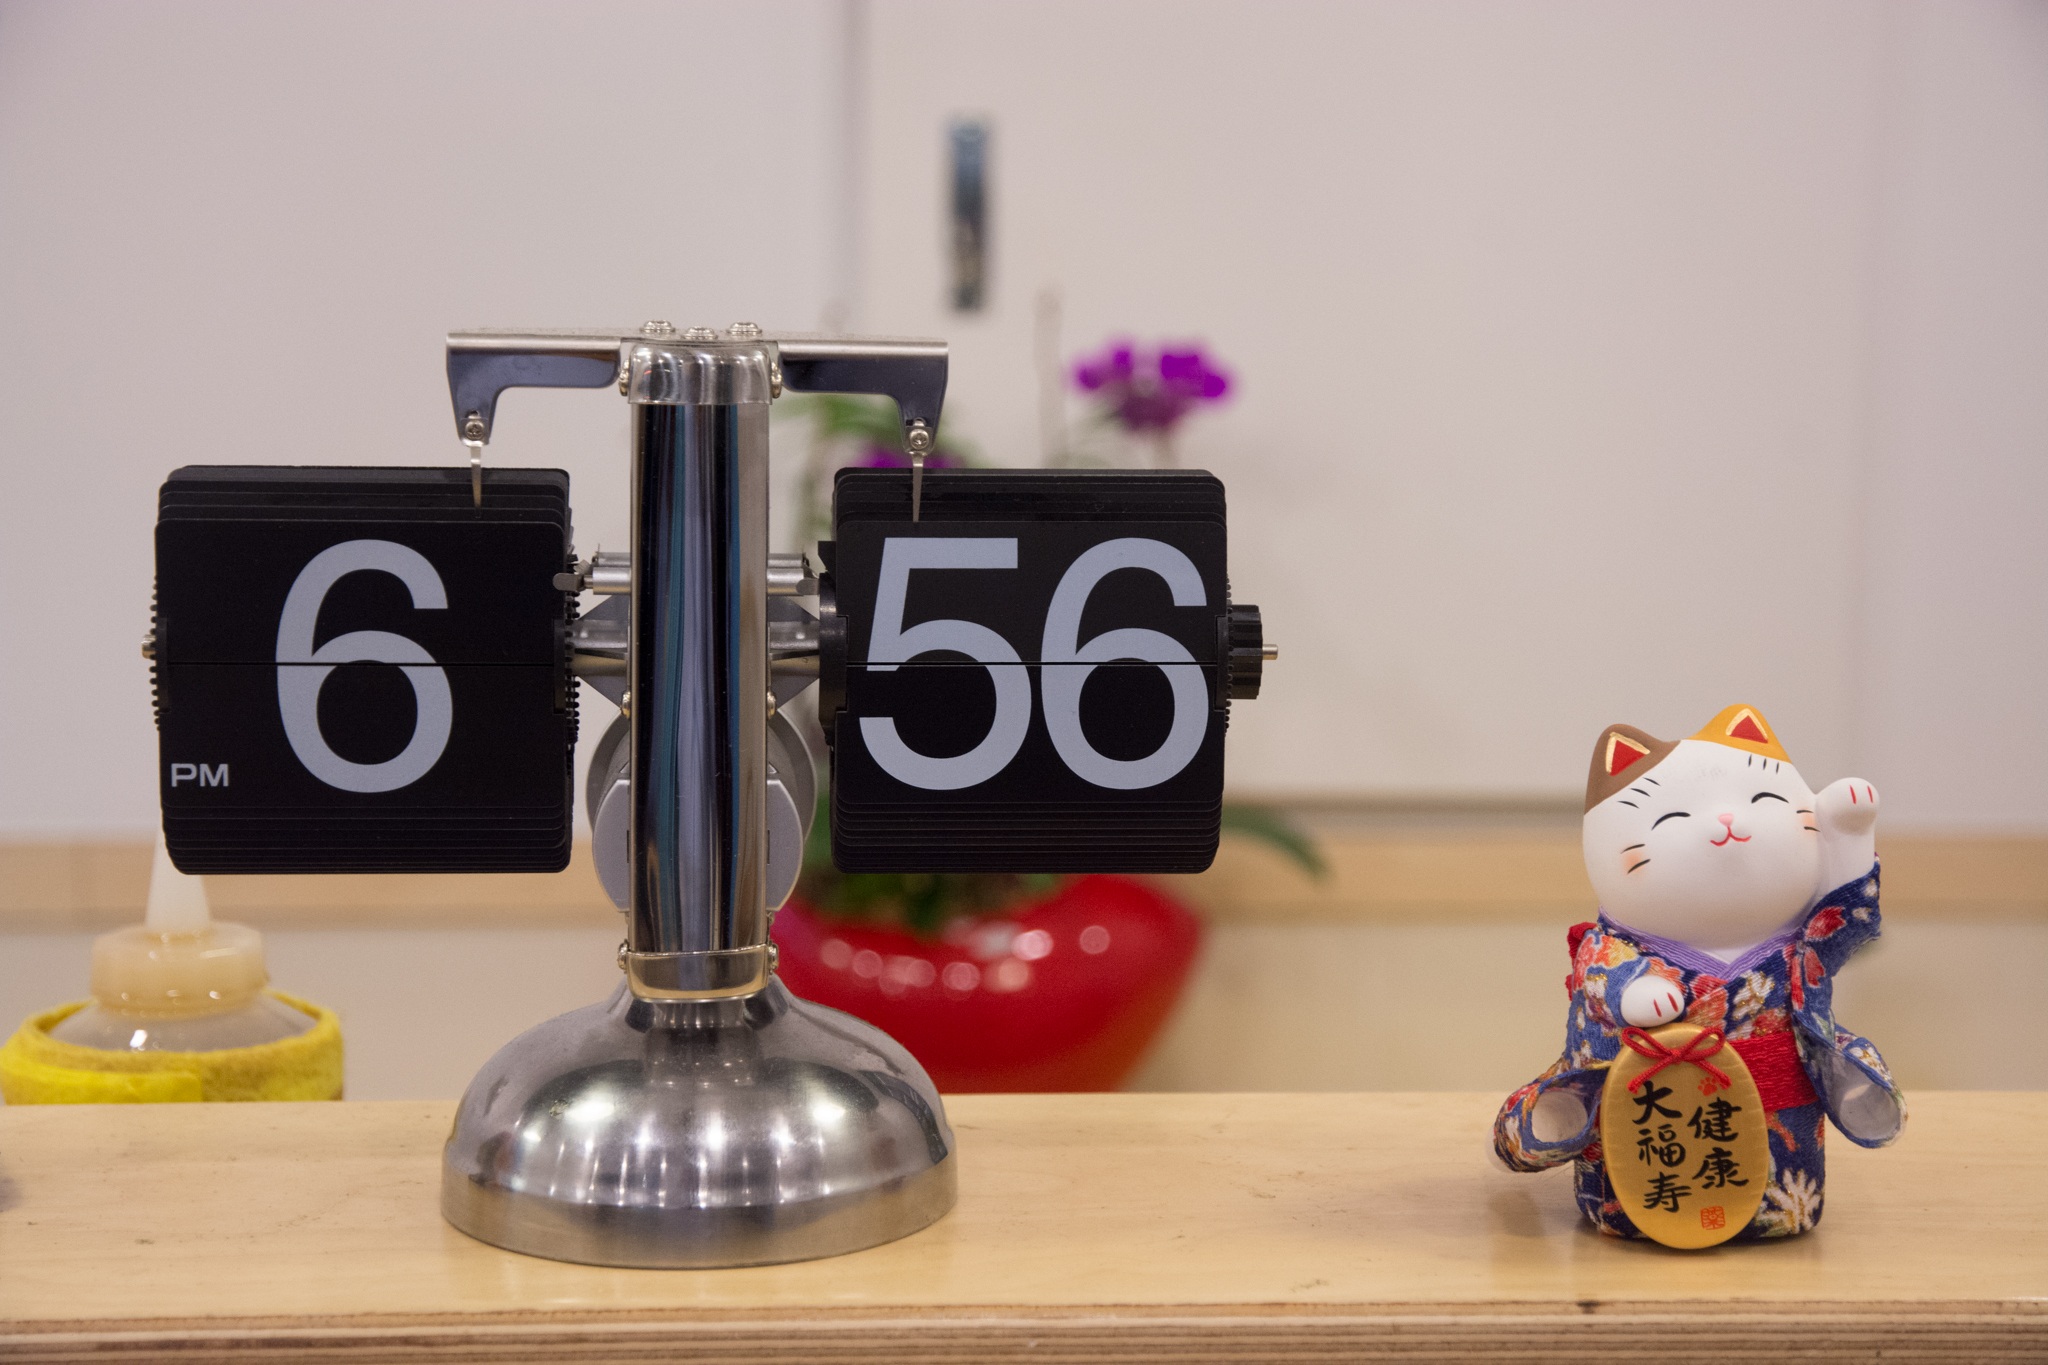
clock, time, asian, cat, black, japan, lighting, toy, modern, product, sushi, tokyo, japanese, traditional, orient, japanese restaurant